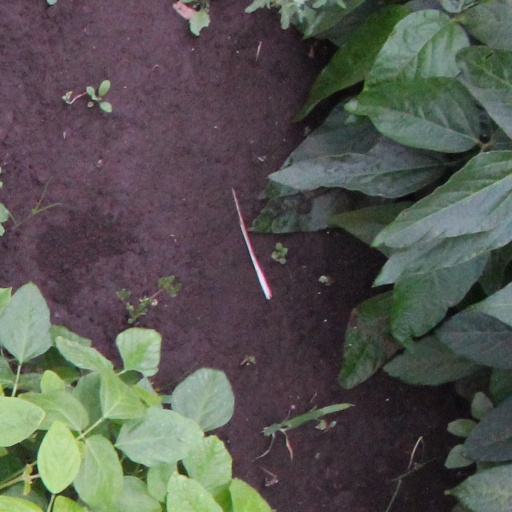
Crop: soybean